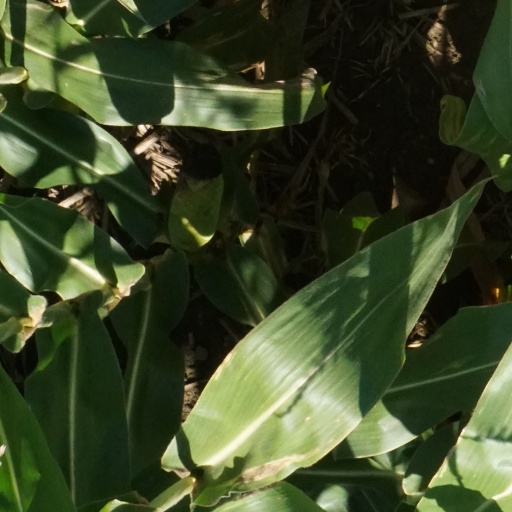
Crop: maize; corn